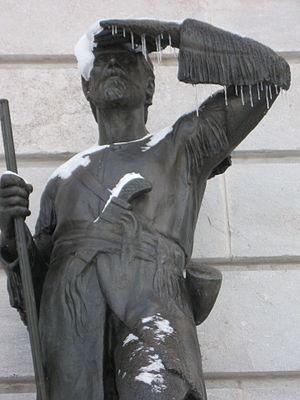
Pierre Gaultier de Varennes et de la Vérendrye (1685-1749), sculpture devant l'hôtel du Parlement de Québec, aile droite, série des découvreurs